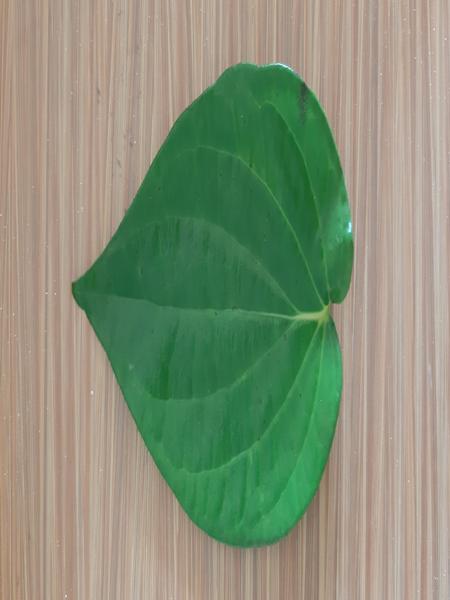
Plant: Betel